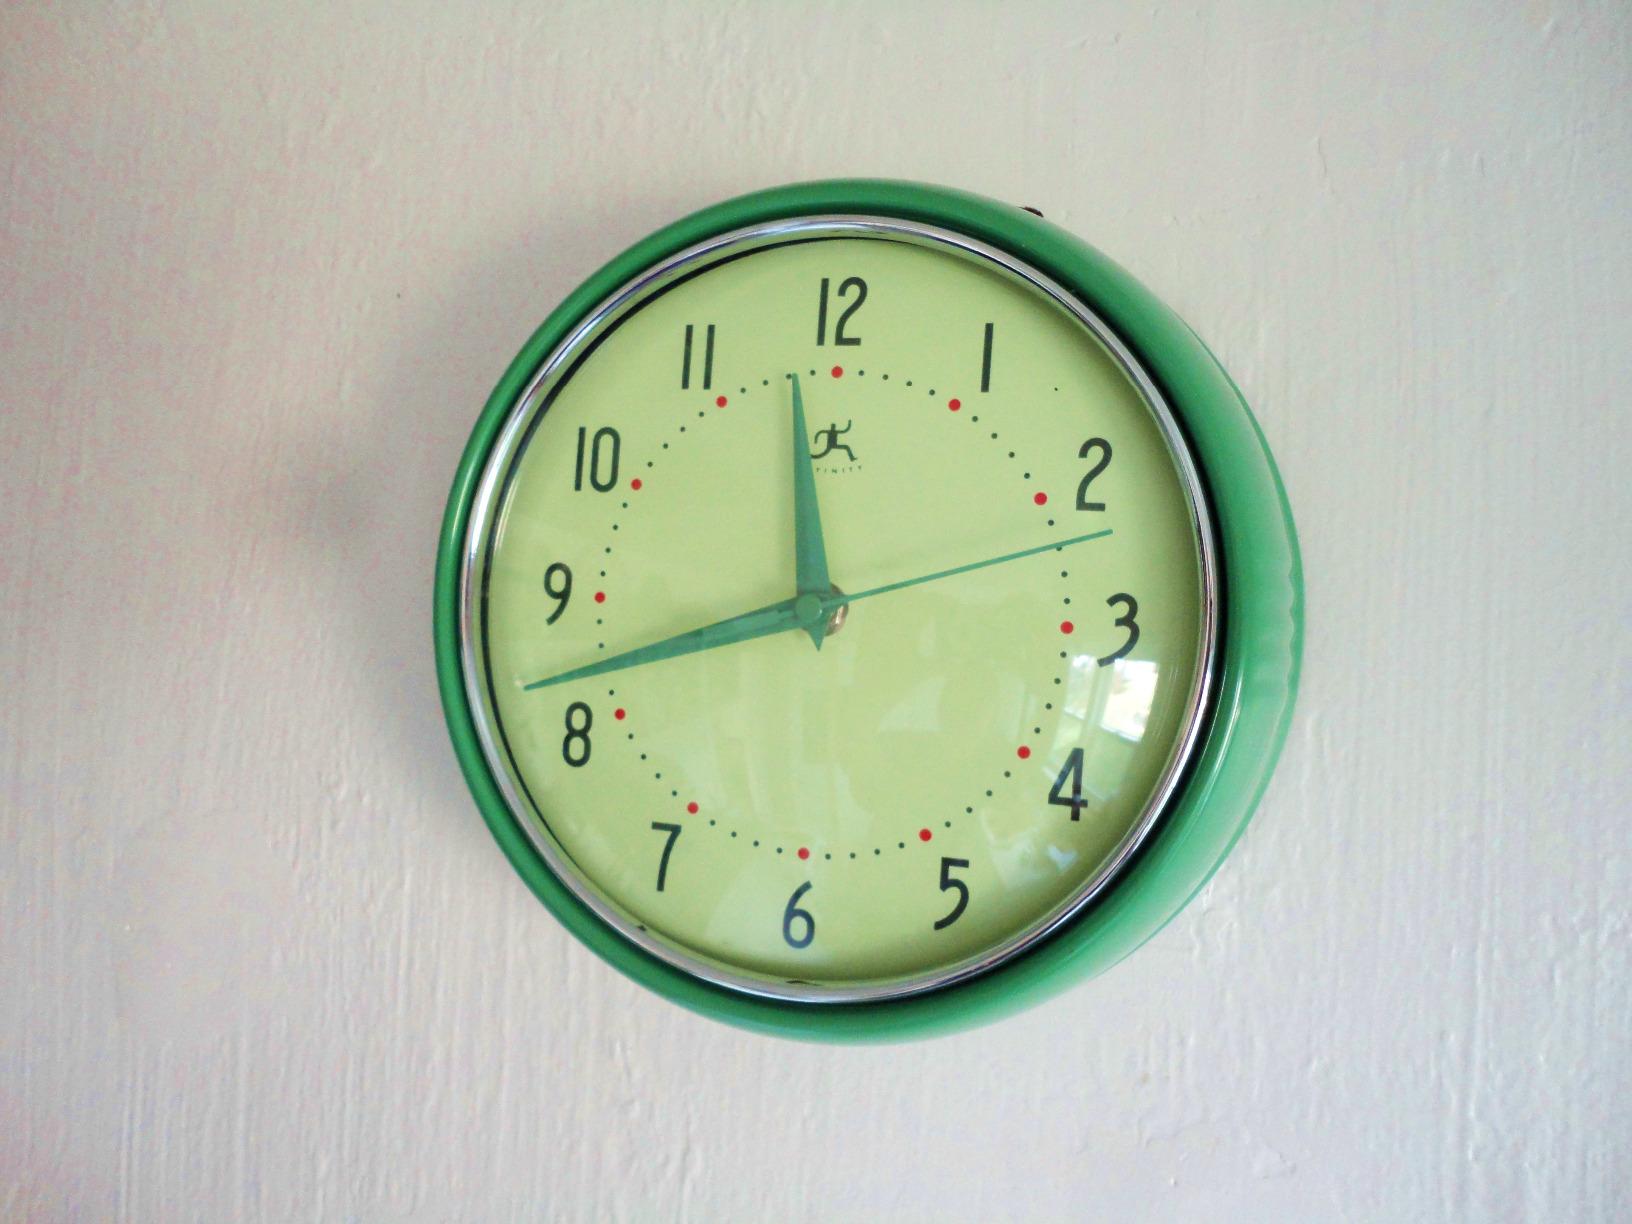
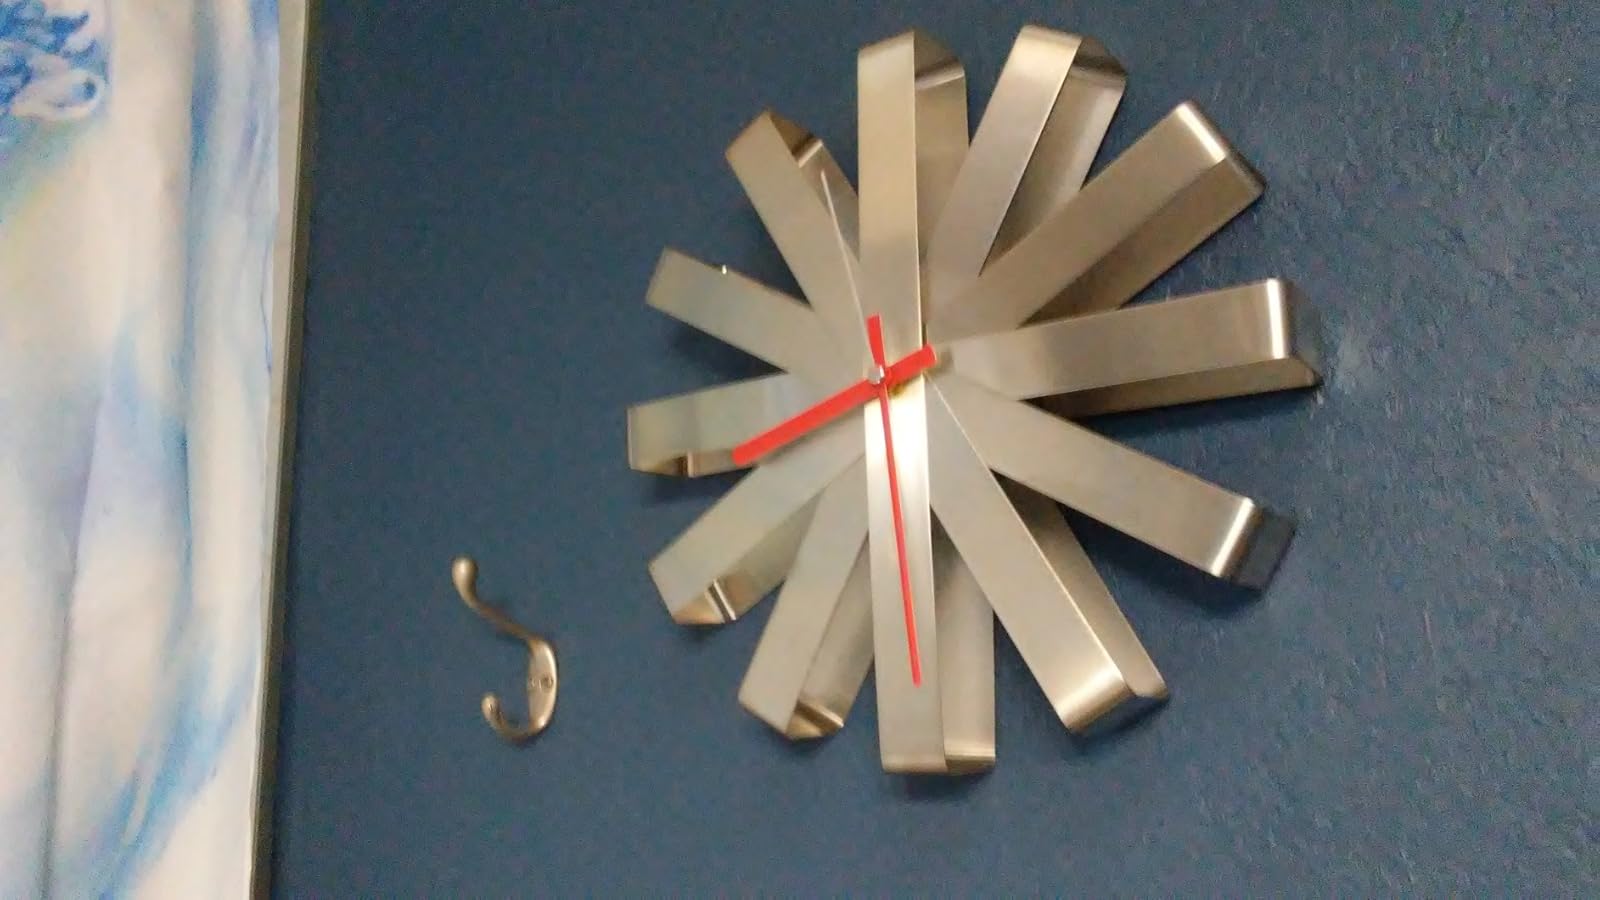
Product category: clock
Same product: no